Alcohol measurements

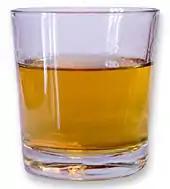
A "standard drink" of hard liquor does not necessarily reflect a typical serving size, such as seen here.

A standard drink is a notional drink that contains a specified amount of pure alcohol. The standard drink is used in many countries to quantify alcohol intake. It is usually expressed as a measure of beer, wine, or spirits. One standard drink always contains the same amount of alcohol regardless of serving size or the type of alcoholic beverage. The standard drink varies significantly from country to country. For example, it is 7.62 ml (6 grams) of alcohol in Austria, but in Japan it is 25 ml (19.75 grams):